Albanian traditional tattooing

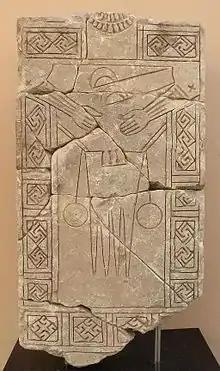
Early figurative representation of the Palaeo-Balkan custom of tattooing on 610-550 BC Daunian funerary stele from Apulia.

Long bronze needles with wooden handles found in Glasinac and Donja Dolina are considered to have been tools for practicing tattoos. Early figurative representations of this ancient Balkan tradition are found in Apulia, southeast Italy, in the material culture of the Daunians, who were of western Balkan provenance. The custom of tattooing among Daunians can be detected in Daunian stelae and in matt-painted "ollae". It can also be conceivably identified on the wall of a late 4th-century tomb chamber from Arpi, in which a painting shows tattoos on the arms of the 'priestess' riding a quadriga. Daunian material culture shows that among them forearms were the most common tattooed parts of the body.